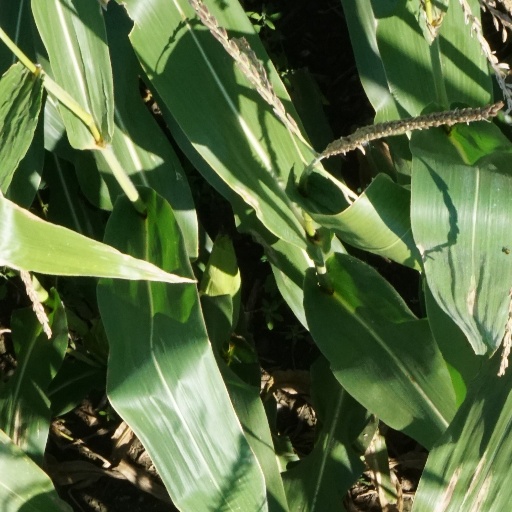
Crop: maize; corn